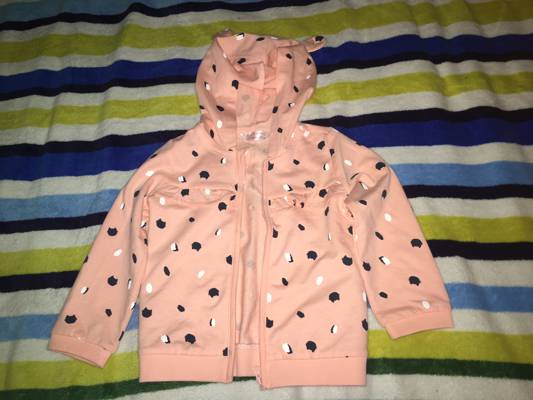
Waste category: clothes